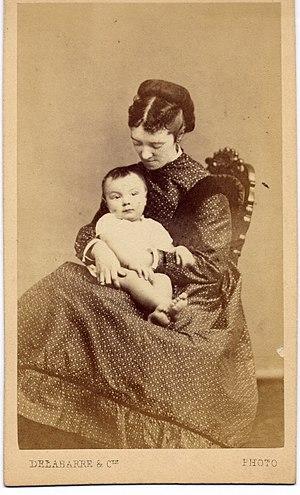
Hermine Straatman tenant dans ses bras son bébé Henri van Dievoet vers 1870.
Lambert Straatman, né à Bergen op Zoom le 14 octobre 1802 et décédé à Ixelles le 18 avril 1888, est un armateur bruxellois. Il a épousé en 1826 Sophie Fautier, née à Amsterdam d'origine française. Établi à Bruxelles vers 1826, il est naturalisé belge en 1841.
Henri Van Dievoet est un architecte belge, prix de Rome, Grand Prix d'architecture de la Ville de Bruxelles, né à Bruxelles, au 77 rue de Laeken, le 19 janvier 1869 et mort dans sa ville natale le 24 avril 1931.